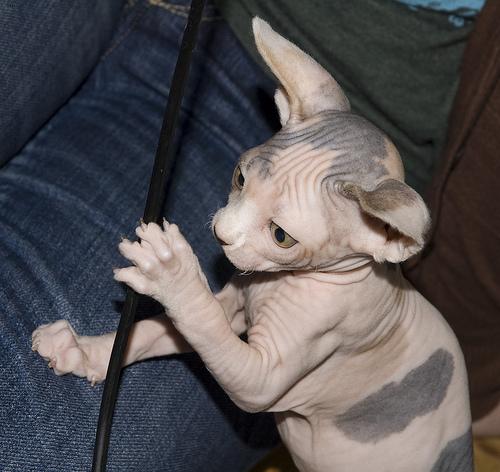
Breed: Sphynx